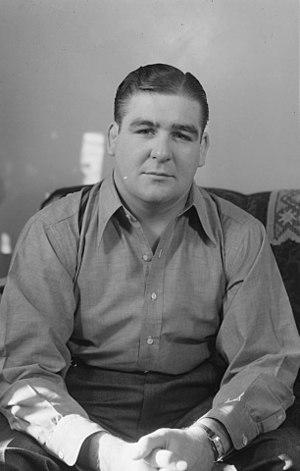
Nous voyons Yvon Robert, lutteur professionnel.